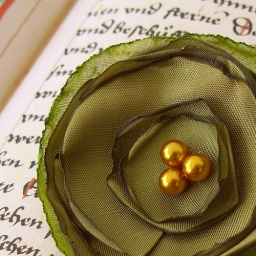
Handmade satin flower brooch in olive green